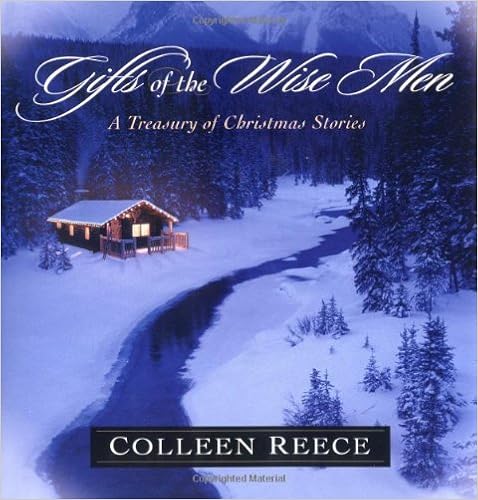
Gifts of the Wise Men: A Treasury of Christmas Stories
Category: Books
Review A beautifully illustrated compilation of heart-warming stories of Christmas. In her unique homespun style, Colleen Reece weaves a heartwarming keepsake that truly captures the spirit of the season. ― WIN Informer Published On: 2004-09-01"Each story in this menagerie of Christmas memories, like the gifts of the wise men, brings a sense of awe and heartwarming joy to the celebration of Christ's birth." ― WIN-Informer Published On: 2004-11-01 From the Back Cover Christmas. Frosty nights and caroling. Family gatherings and special dinners. Warm, spiced apple cider. Cozy evenings in front of the fire. And best of all, the celebration of Jesus’ birth. Each story in this menagerie of Christmas memories, like the gifts of the Wise Men, bring a sense of awe and heartwarming joy to the celebration of Christ’s birth. “Beautifully told, catch-at-your-heart stories. Delightful!” —JoAnn Grote Award-winning, best-selling author of Minnesota About the Author Colleen Reece was born and raised in a small Washington logging town. She is a best-selling author with over 3 million copies of her books sold. She has twice been voted the Heartsong Presents’ Favorite Author and later was the first author inducted into Heartsong Hall of Fame. Her keen interest in people, plus extensive camping trips throughout the western states with her tight-knit family provided a solid foundation for her family oriented books enjoyed by many ages.
Features: This best-selling author of | The Heirloom | presents a beautifully illustrated compilation of heartwarming Christmas stories that give modern meaning to the three gifts of the Magi. In her unique homespun style, Colleen Reece weaves fond memories from her rustic upbringing together with heartwarming stories from similar sources. The result is a beautiful keepsake that makes the first Christmas live on in the priceless gifts of today.